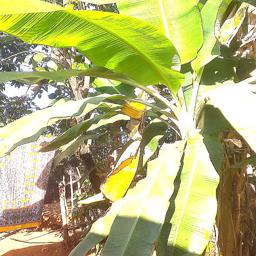
Label: MALBHOG LEAF